Performance calligraphy

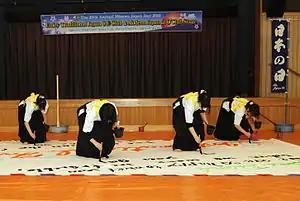
Four female Japanese high school students wearing hakama write calligraphy on a large sheet of paper fixed to the floor. The sheet is around five meters wide and three meters high.

Performance calligraphy (書道パフォーマンス) is a kind of Japanese calligraphy combining traditional calligraphy with J-pop music and dance. It is a team activity, performed on large canvases. Performance calligraphy is gaining popularity amongst young Japanese, especially high-school students. Several high schools in Japan offer performance calligraphy as a club activity.